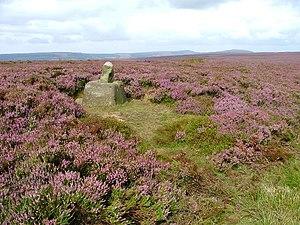
Emily Jane Brontë /ˈɛməli d͡ʒeɪn ˈbɹɒnteɪ/ est une poétesse et romancière britannique, sœur de Charlotte Brontë et d'Anne Brontë. Les Hauts de Hurlevent, son unique roman, est considéré comme un classique de la littérature anglaise et mondiale.